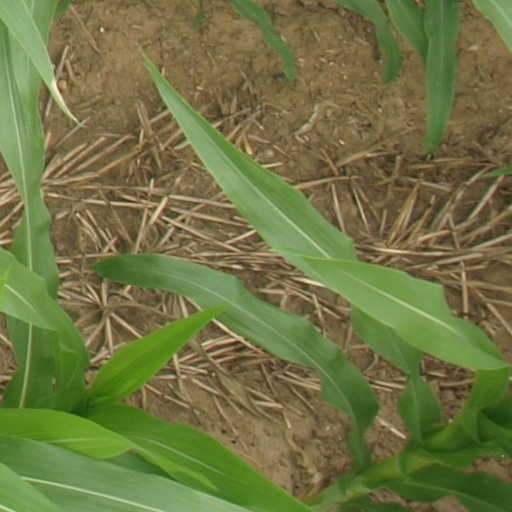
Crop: maize; corn